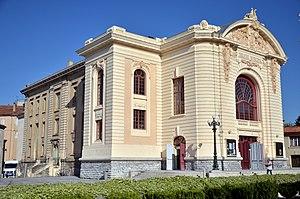
Théâtre municipal de Castres, inauguré en 1904, architecte Joseph Galinier This building is en partie classé, en partie inscrit au titre des Monuments Historiques. It is indexed in the Base Mérimée, a database of architectural heritage maintained by the French Ministry of Culture,
Castres est une commune française, unique sous-préfecture du département du Tarn et chef-lieu de l'arrondissement de Castres, en région Occitanie.